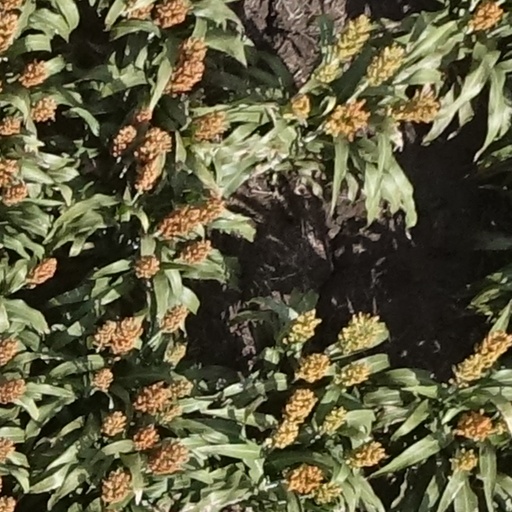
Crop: sorghum